Dadar

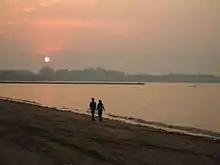
Dadar Chowpatty (beach)

Dadar Chowpatty (seashore) with its sea, sand and Mumbai chat counters is a popular getaway for families from the hustle bustle of the city. Some other parks include Five Gardens next to Parsi Colony, Veer Kotwal Udyan, Vaidya Udyan along Lakhamsi Nappu road.